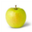
Label: apple